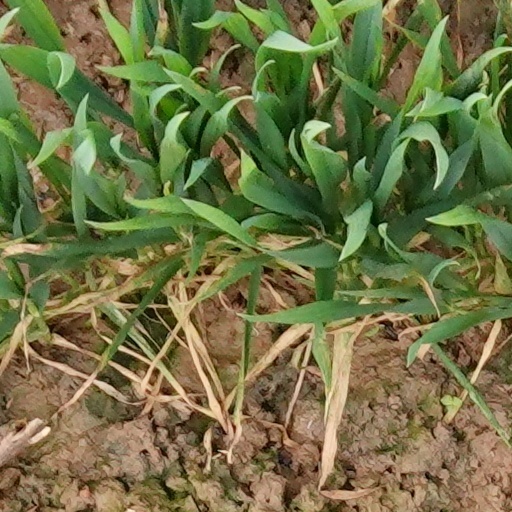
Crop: wheat